Jewels of Mary, Queen of Scots

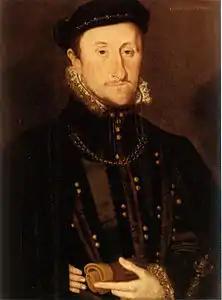
Regent Moray raised money from his sister's jewels, (Hans Eworth, Darnaway)

After Mary was deposed, her enemies produced the Casket Letters, which she was said to have written to Bothwell and which demonstrated her involvement in the murder of Lord Darnley. One of these letters, usually known as the third casket letter, which was claimed to prove Mary's affection for Bothwell, powerfully invokes the imagery of the gift of a "memento mori" ring in the context of Bothwell's absence and her regret. She sends the ring with her servant, French Paris, as a token not of mourning, but of her love, steadfastness, and their marriage. A French version of the letter describes the object as a jewel containing his name and memory joined with a lock of her hair, "comme mes chevaulx en la bague". The Scottish text of the letter was published by George Buchanan in his "Detectioun", and, as printed by Robert Lekprevik at St Andrews in 1572, includes:I have send yow ... the ornament of the heid [a skull, or a lock of her hair], quhilk is the chief gude of the uther memberis, ... the remnant cannot be bot subject to yow, and with consenting of the hart, ... I send unto yow a sepulture of hard stane, colourrit with black, sawin with teiris and banes. The stane I compare with my hart, ... your name and memorie that ar thairin inclosit, as is my hear[t] in this ring, never to cum forth quhill [till] deith grant unto yow to ane trophee of victorie of my banes, in signe that yow haif maid ane full conqueist of me, of myne hart, ... The ameling [enamel] that is about is blak, quhilk [which] signifyis the steidfastnes of hir that sendis the same. The teiris ar without number